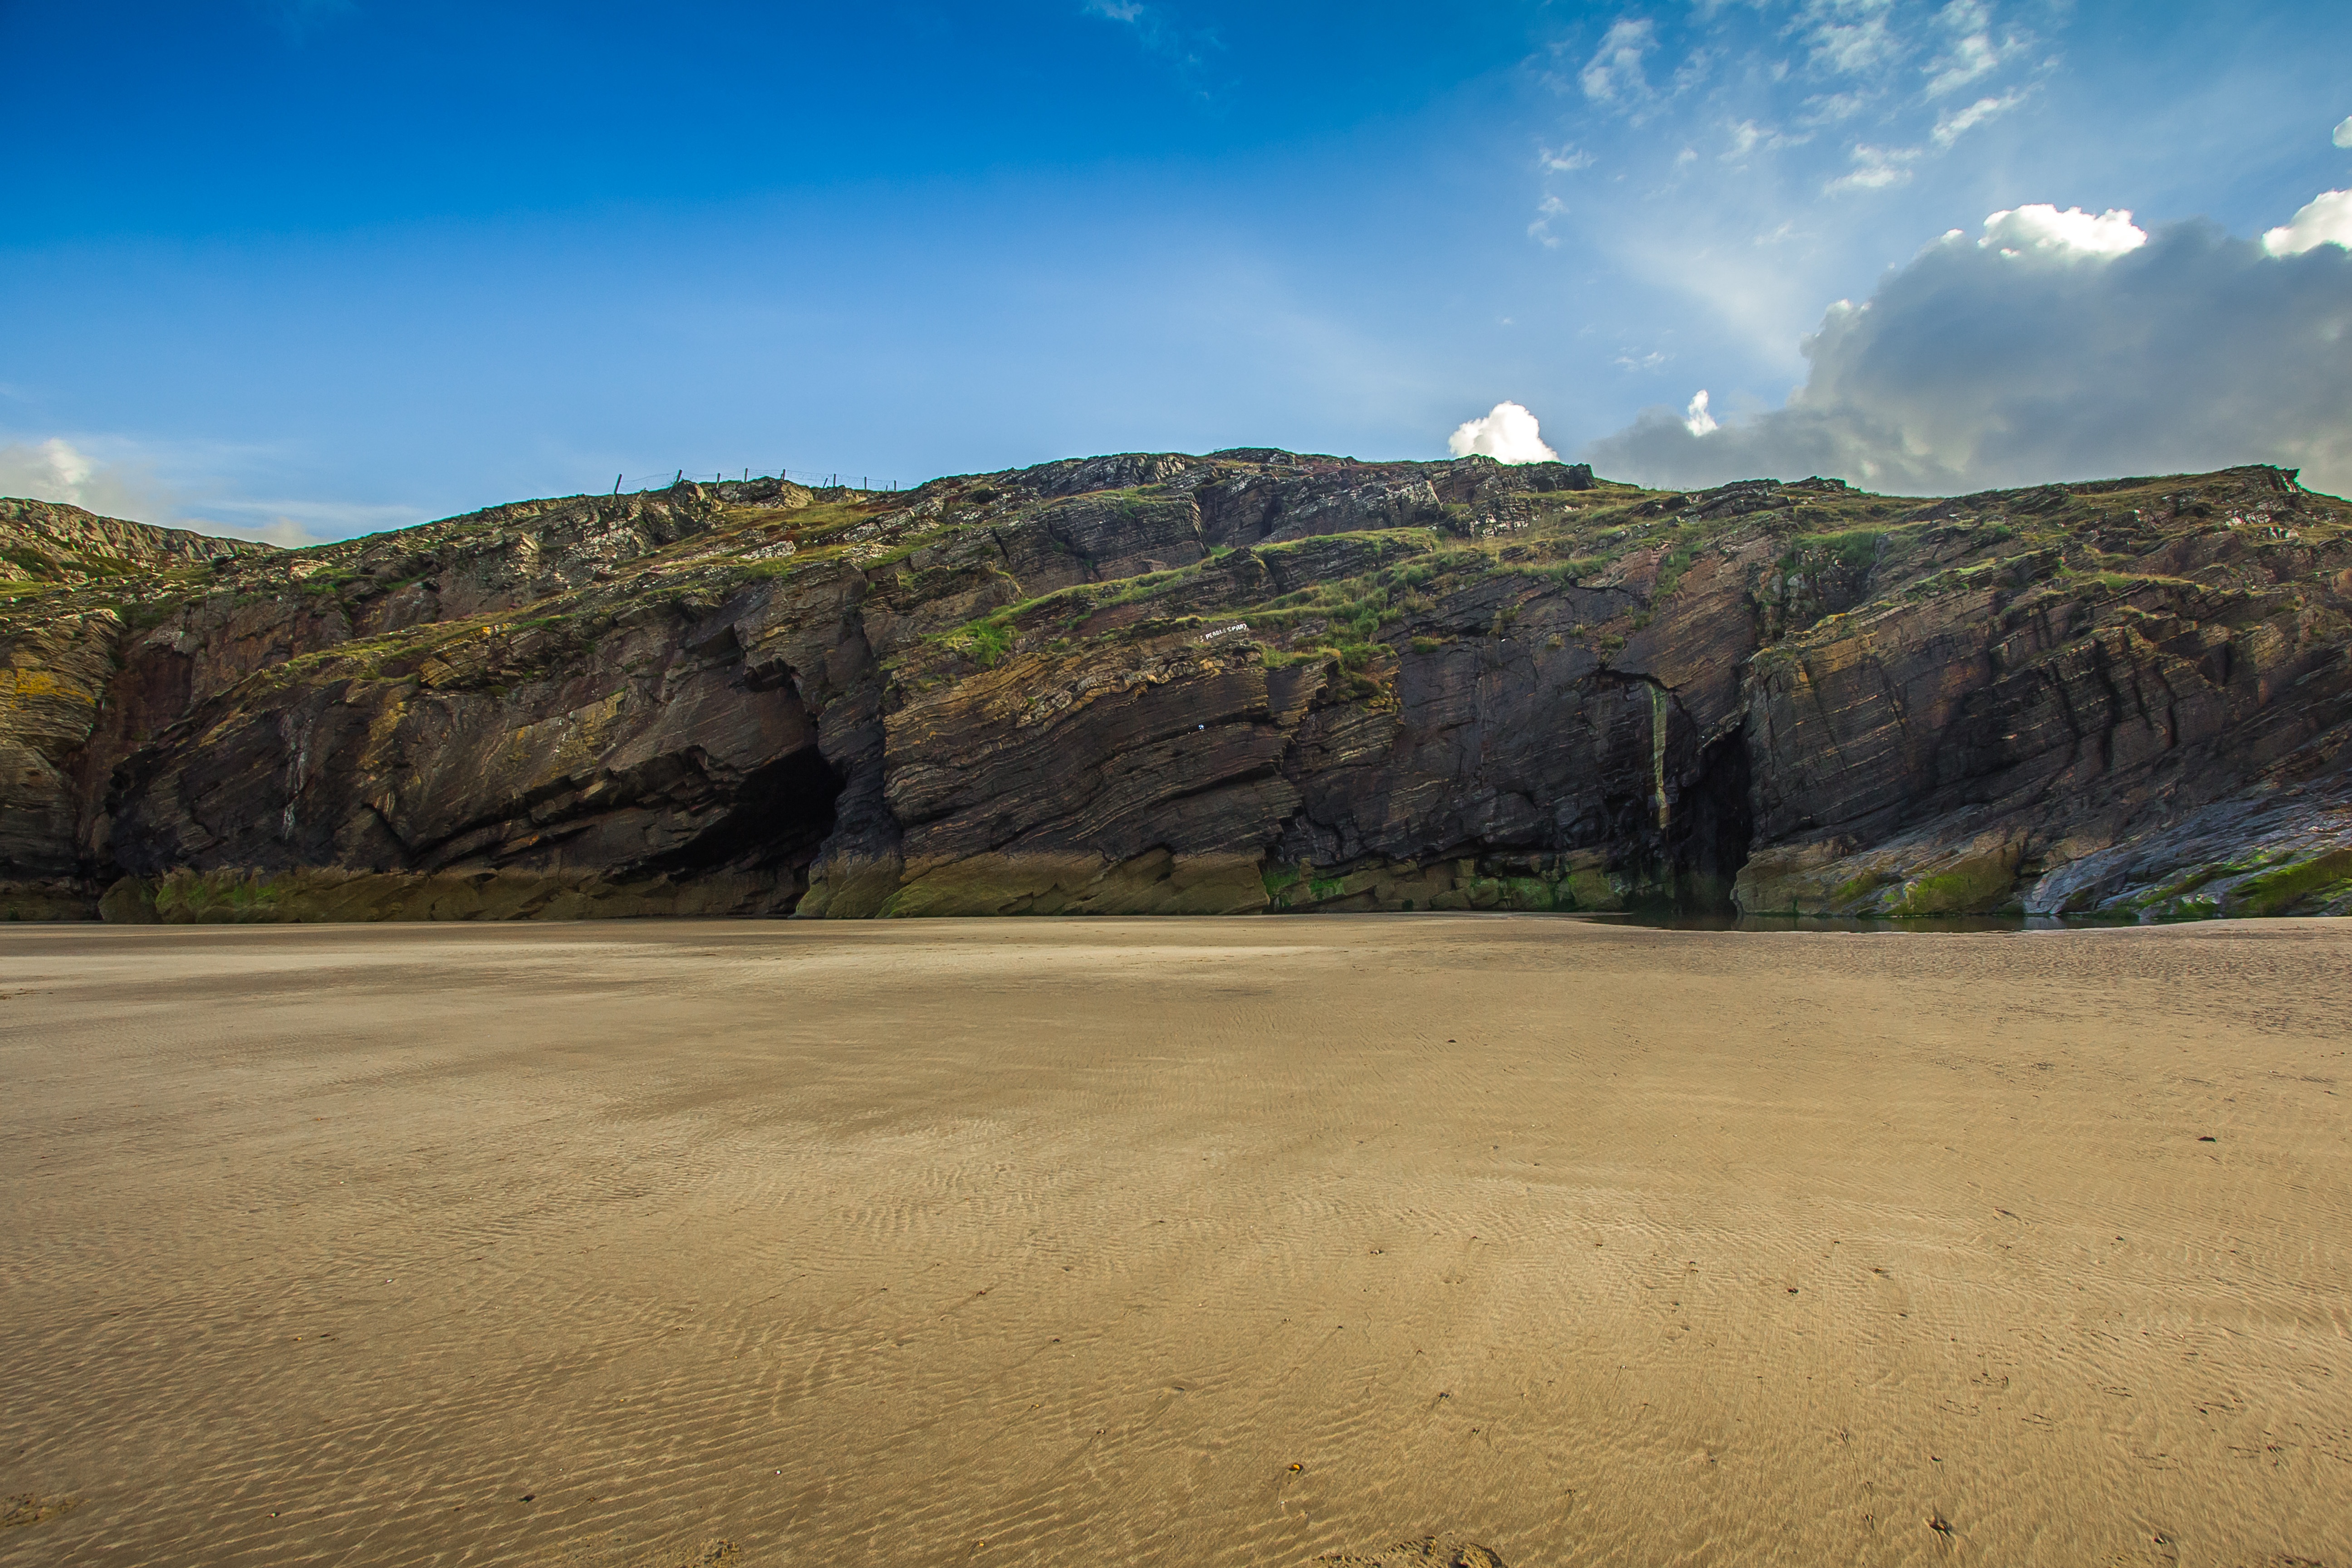
beach, landscape, sea, coast, nature, ocean, horizon, wilderness, mountain, cloud, hill, lake, valley, mountain range, cliff, cave, low tide, reservoir, terrain, road trip, geology, badlands, plateau, loch, rural area, landform, cardigan bay, natural environment, geographical feature, mountainous landforms